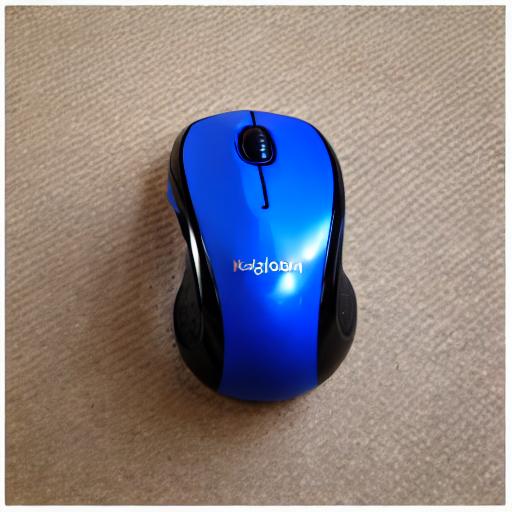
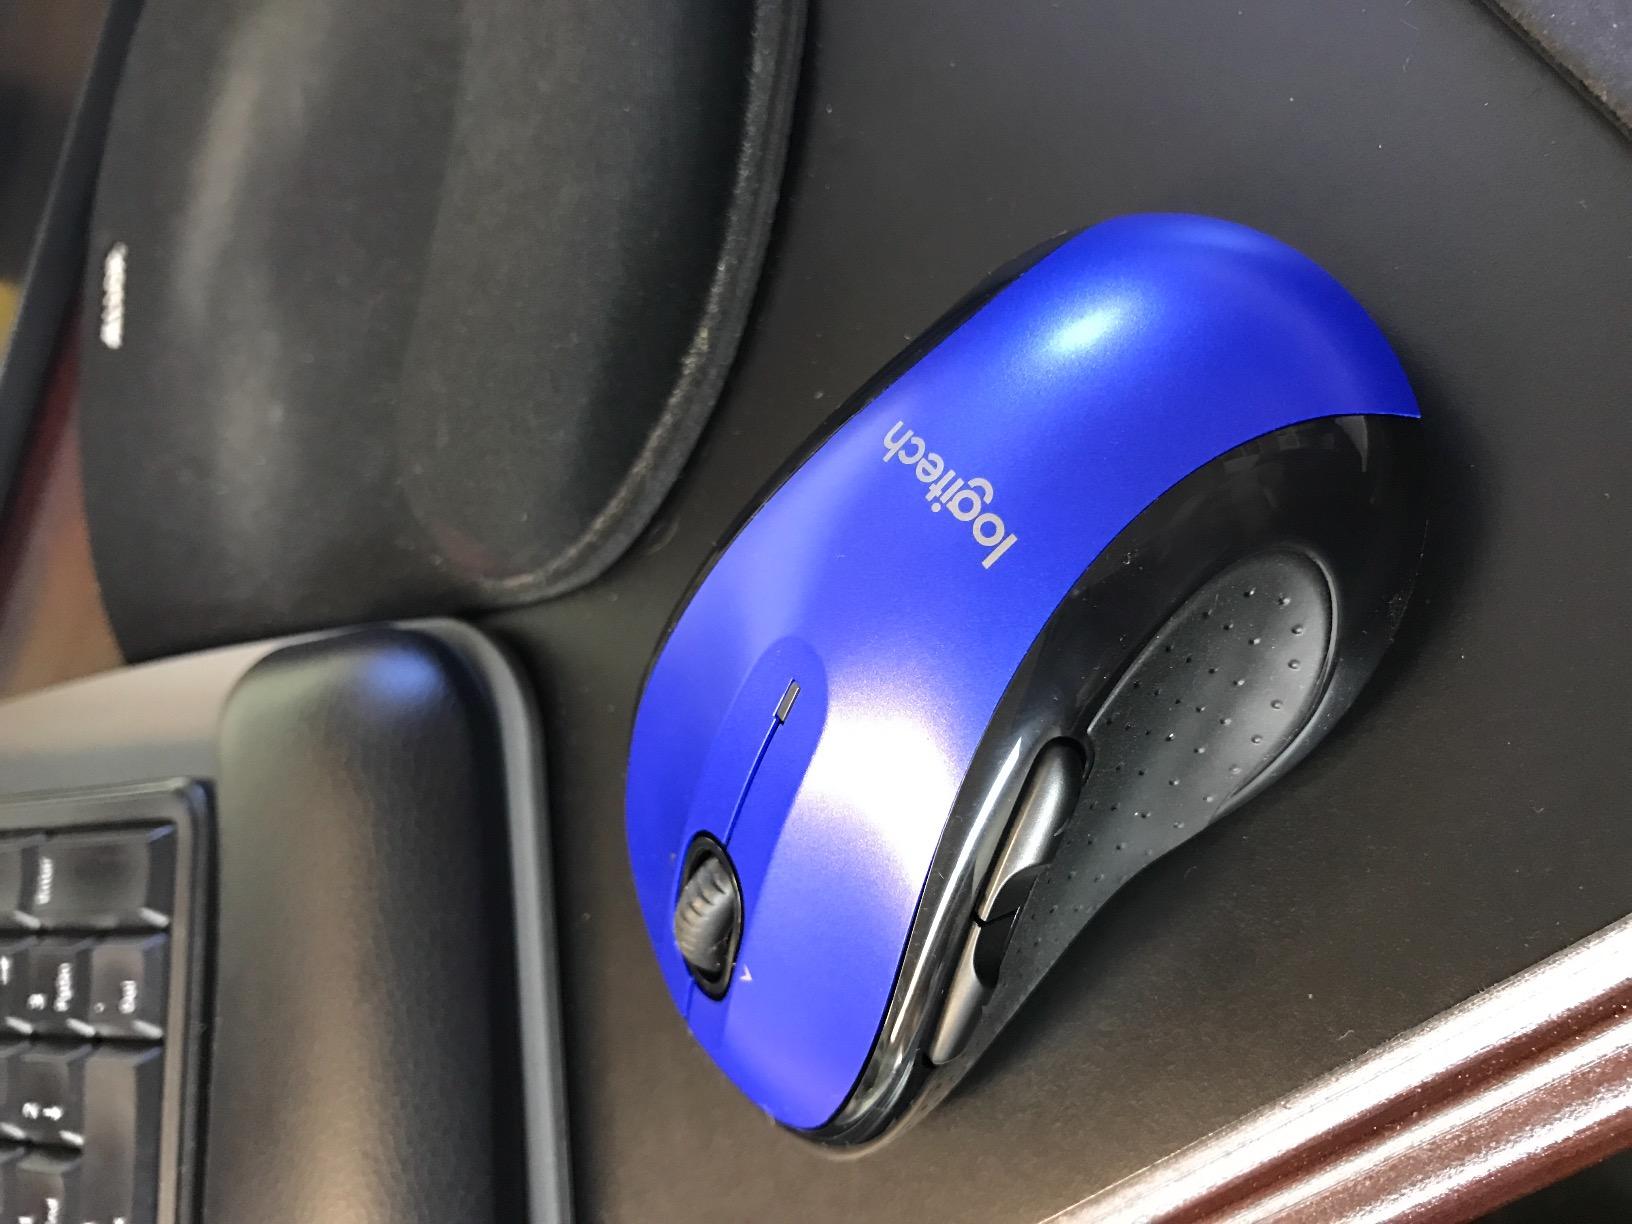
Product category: mouse
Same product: no